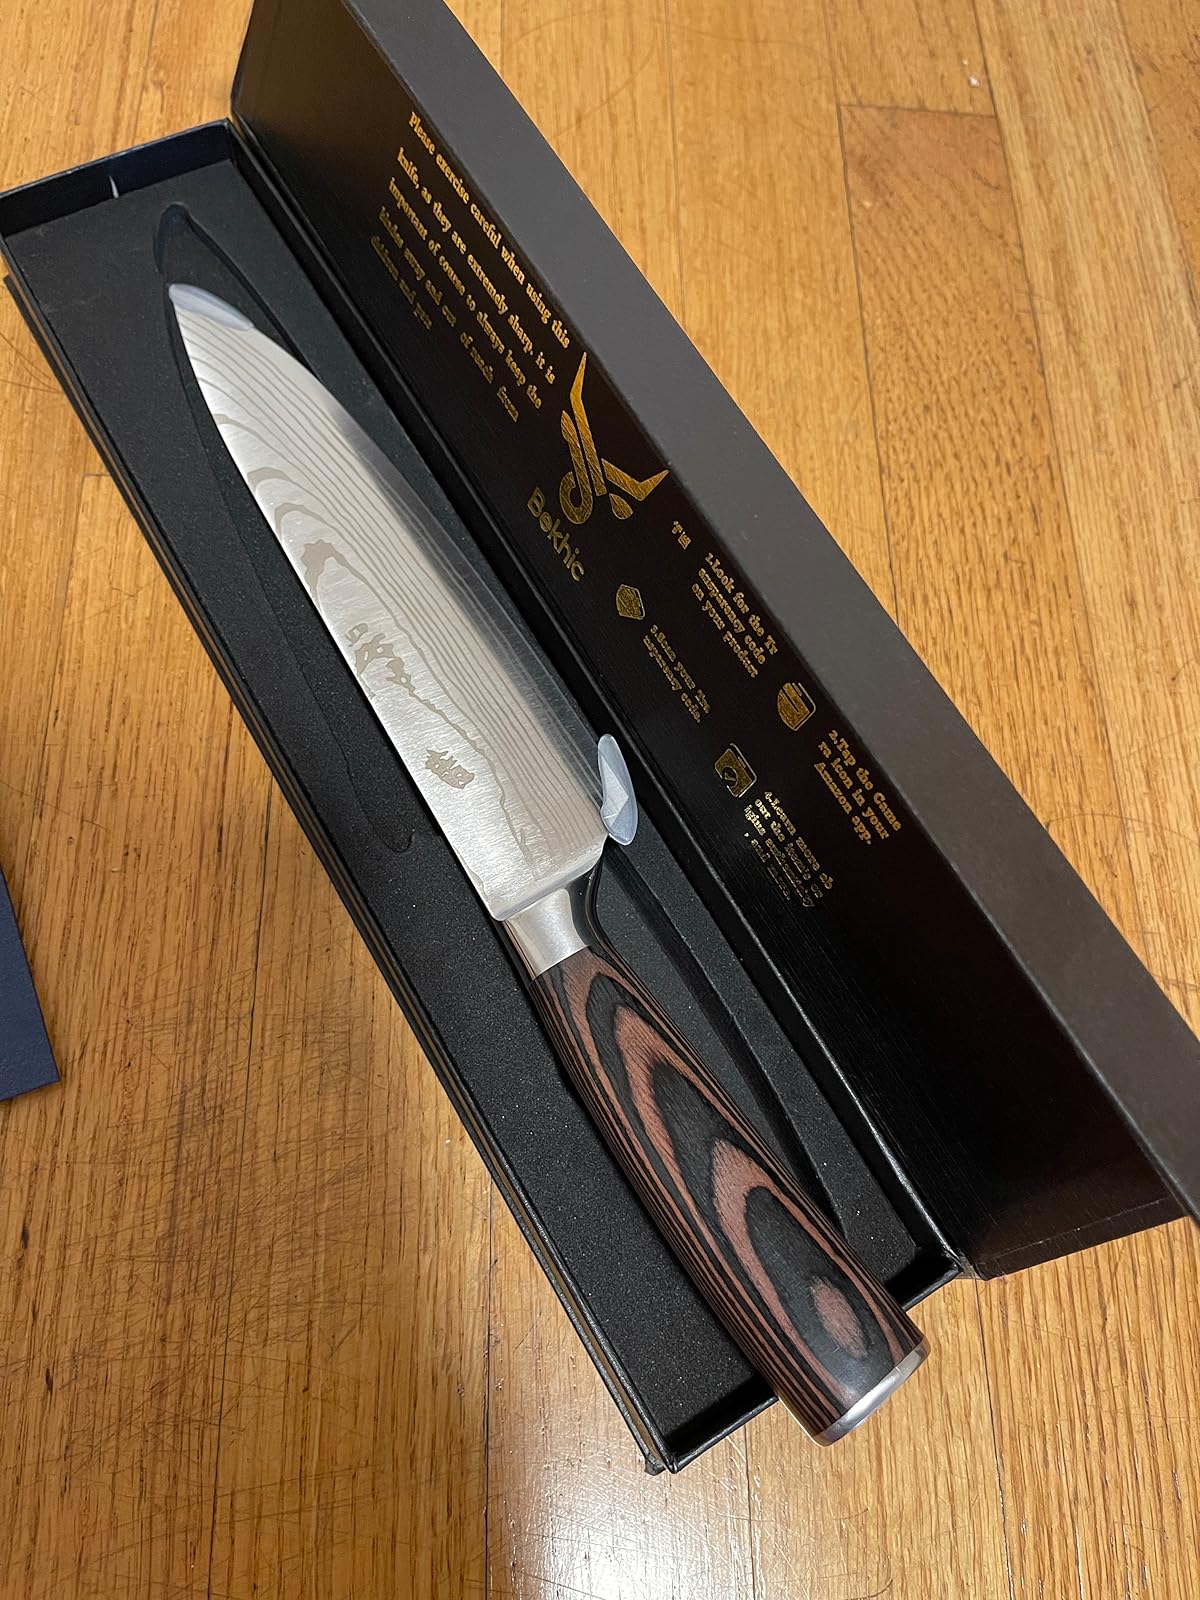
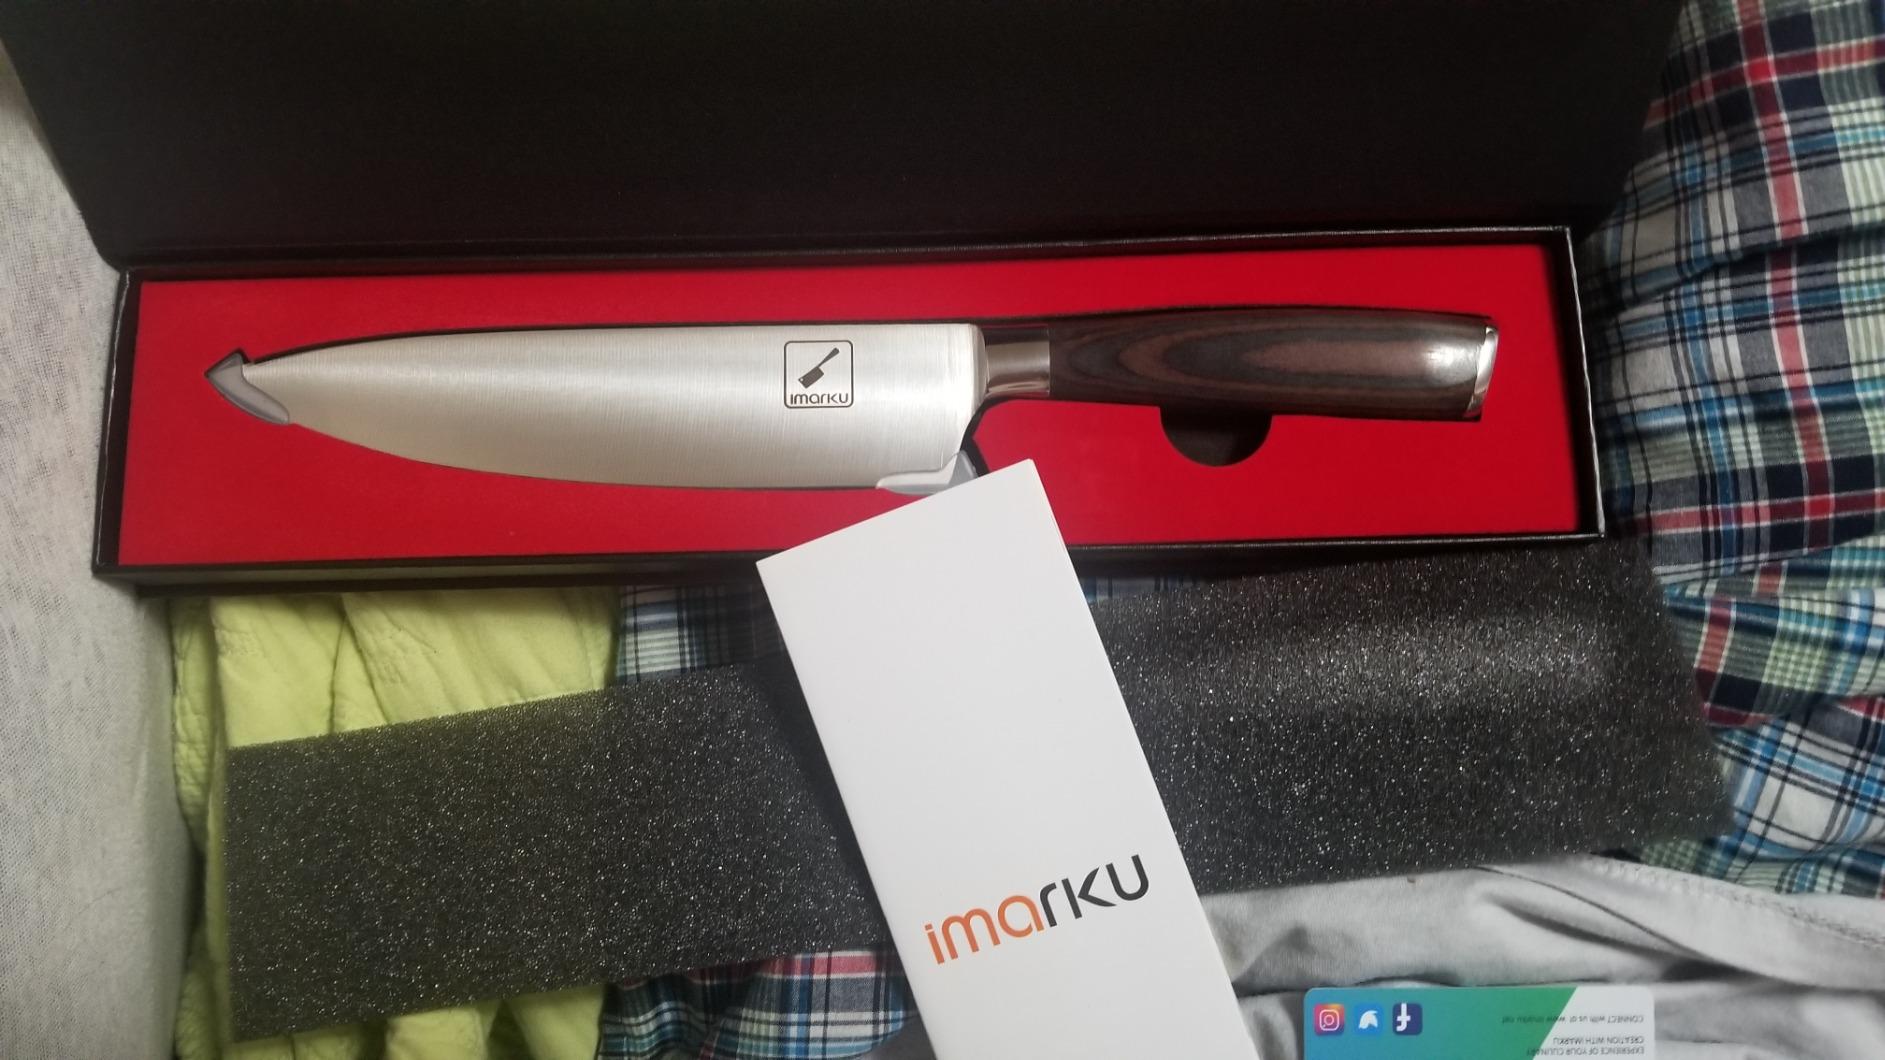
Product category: items_knife
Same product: no